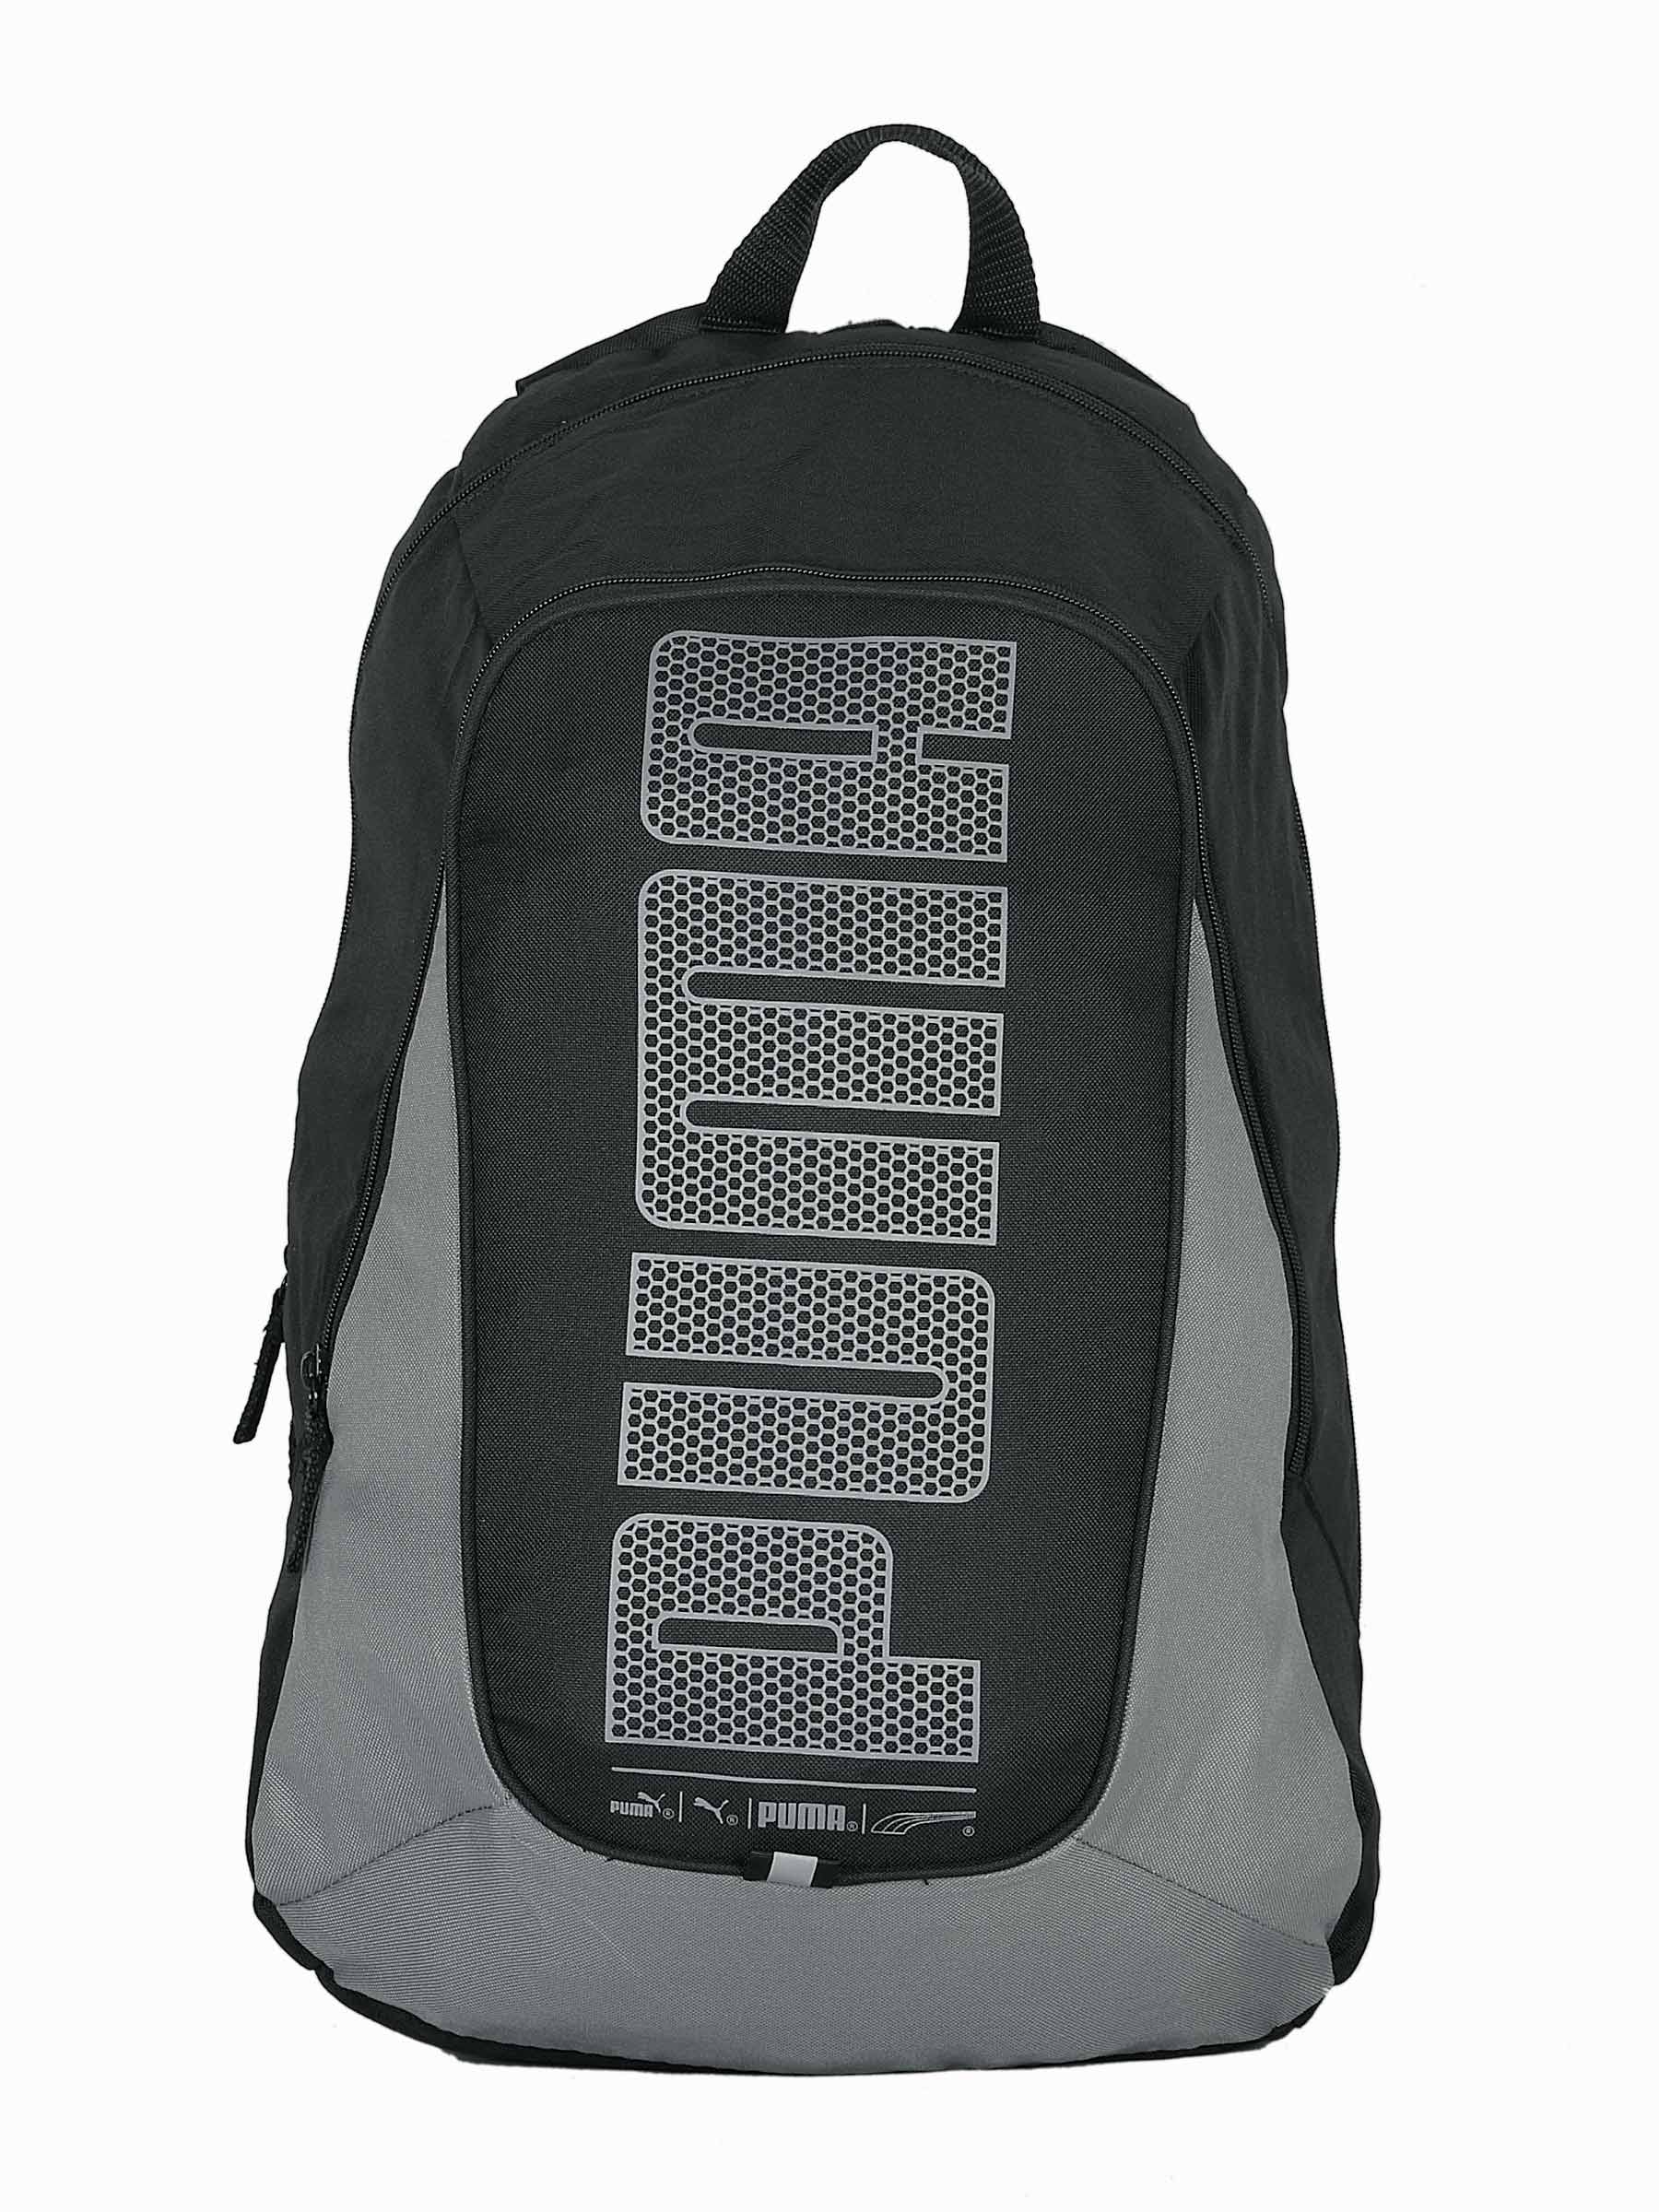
Puma Unisex Deck Black Backpacks
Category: Accessories / Bags / Backpacks
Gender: Unisex
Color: Black
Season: Fall 2011
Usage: Casual